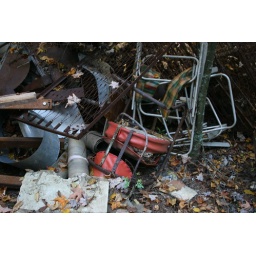
clarence newton road - near blowing rock - october 2008